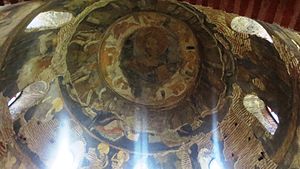
Tidlig kristen kunst og arkitektur / Kristen arkitektur efter 313
Tidlig kristen kunst og arkitektur er den kunst der blev frembragt af kristne eller under kristent mæcenat eller beskyttelse i kristendommens tidligste periode, engang mellem 260 og 525 – afhængigt af den definition, der anvendes.